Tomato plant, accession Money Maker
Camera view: bottom (45 deg); turntable rotation: 90 degrees
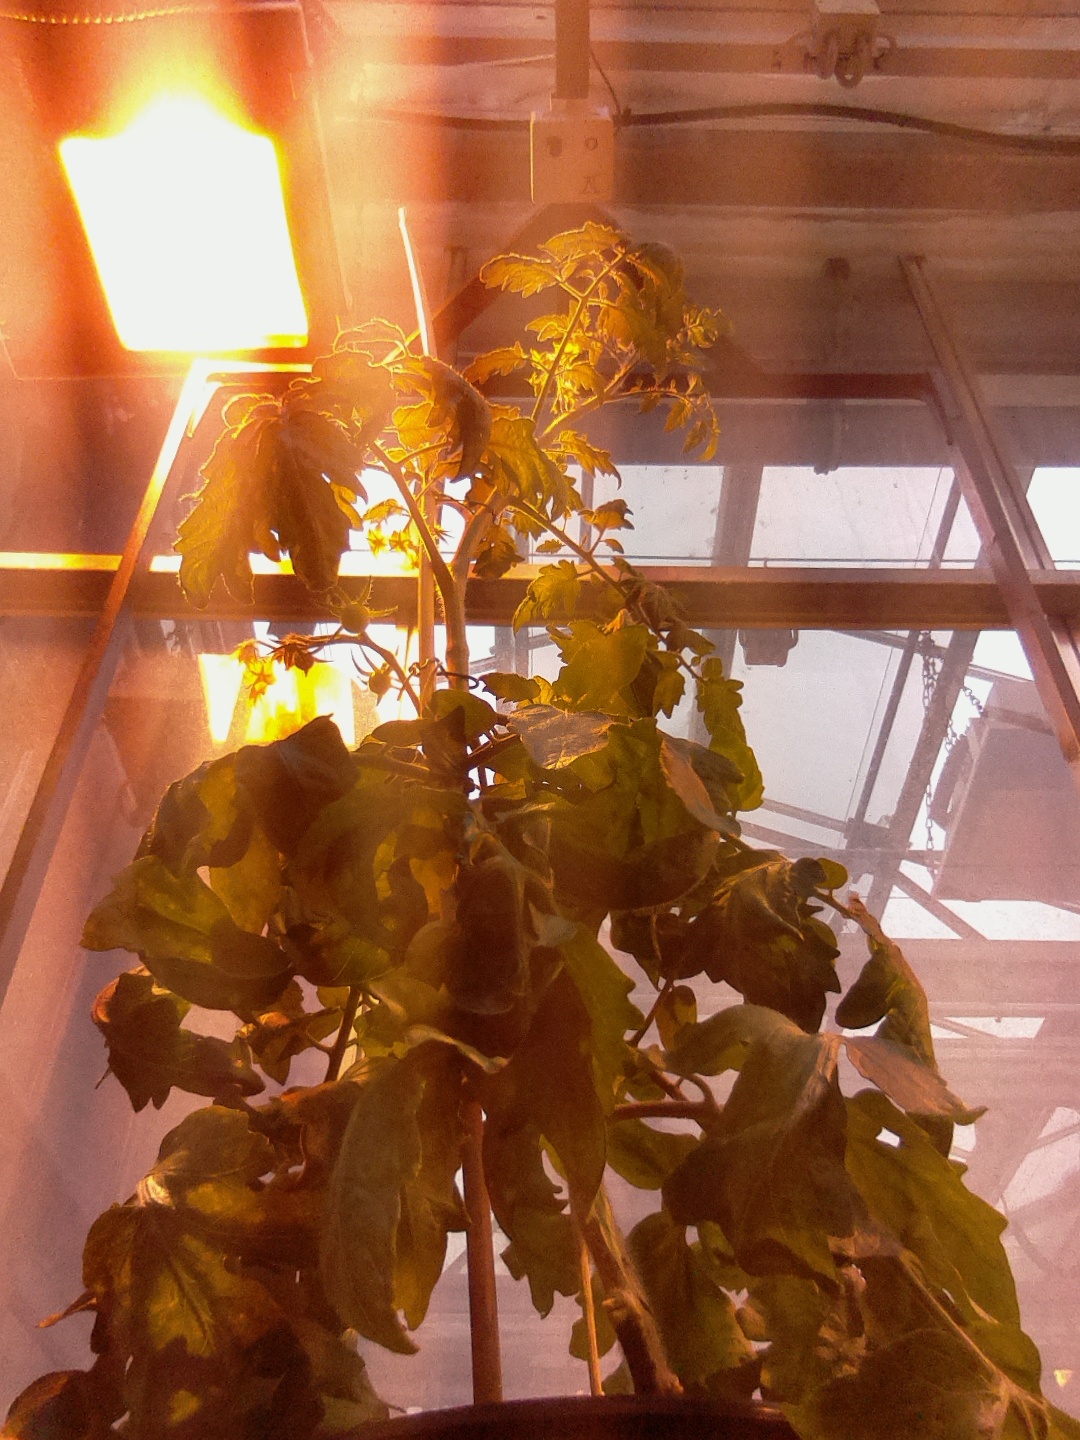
BBCH growth stage 71: 10%-20% of final fruit size